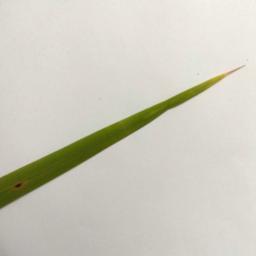
Label: Rice___Brown_Spot